Antonio Bresciani

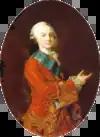

Antonio Bresciani (Piacenza, 1720 - 31 October 1817) was an Italian painter and engraver.